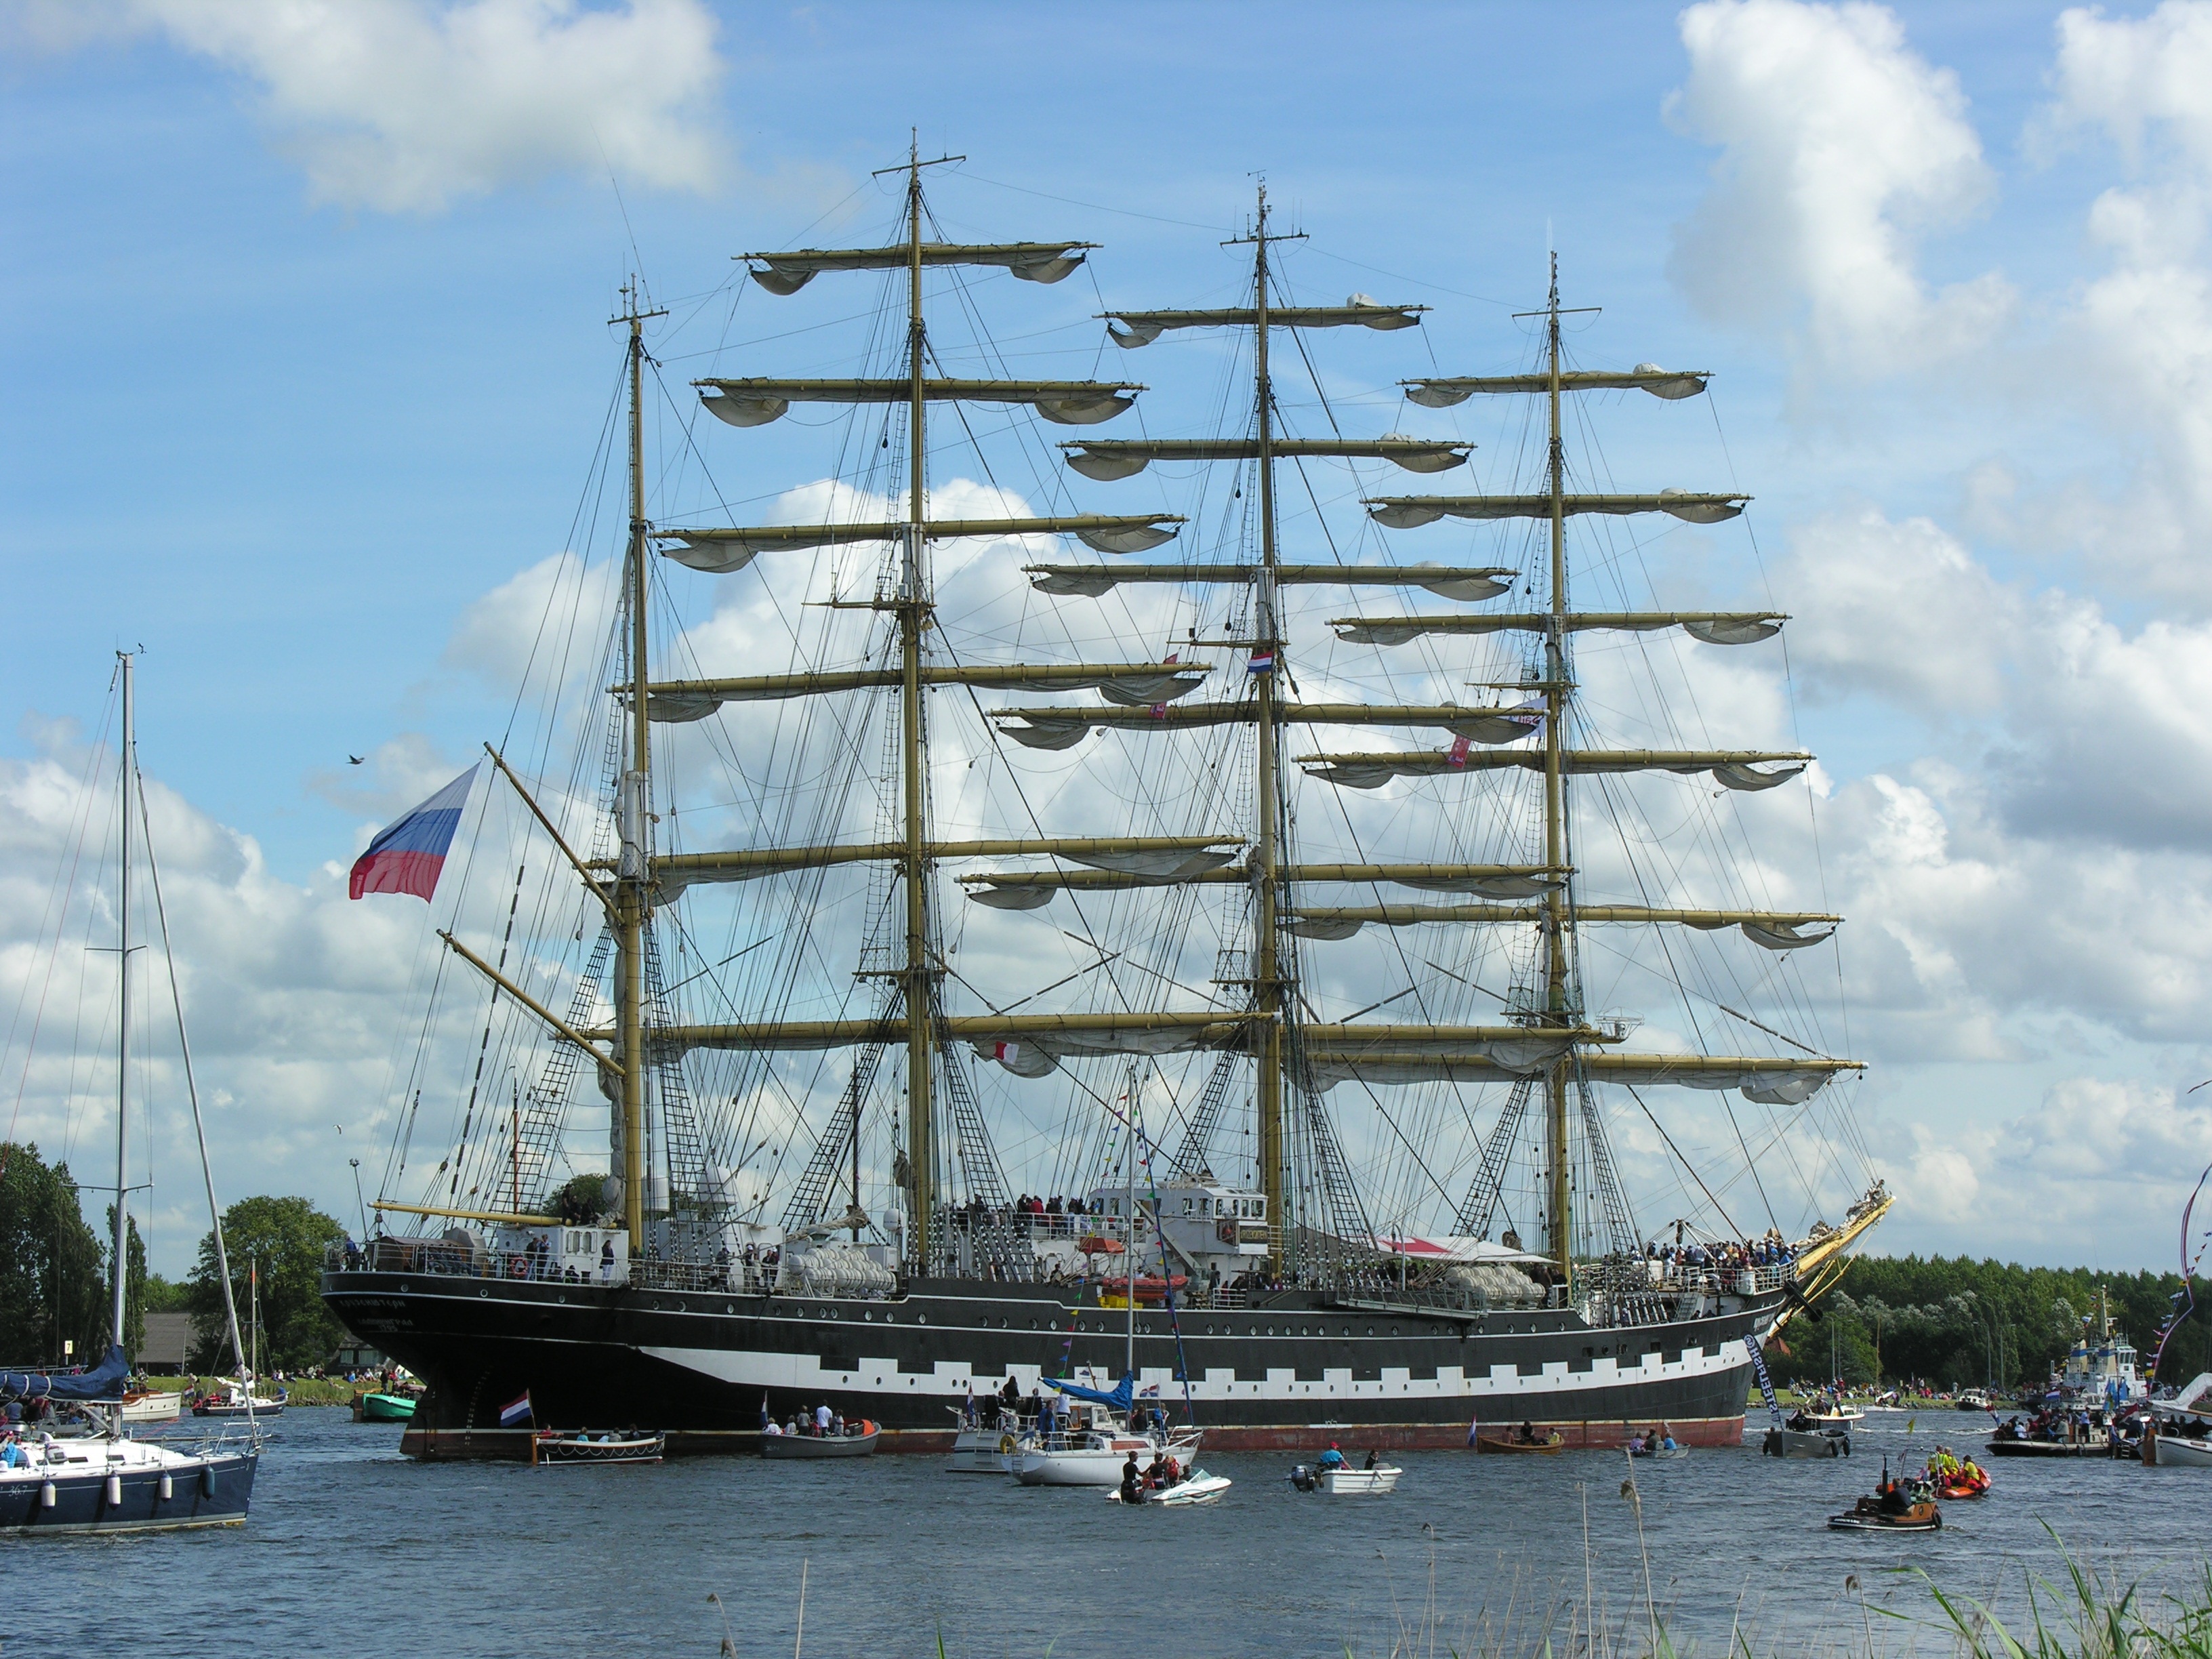
sea, dock, boat, ship, vehicle, mast, harbor, marina, tourism, sailboat, amsterdam, netherlands, boating, sail, watercraft, schooner, windjammer, barque, brig, sailing ship, training ship, tall ship, galleon, full rigged ship, caravel, brigantine, barquentine